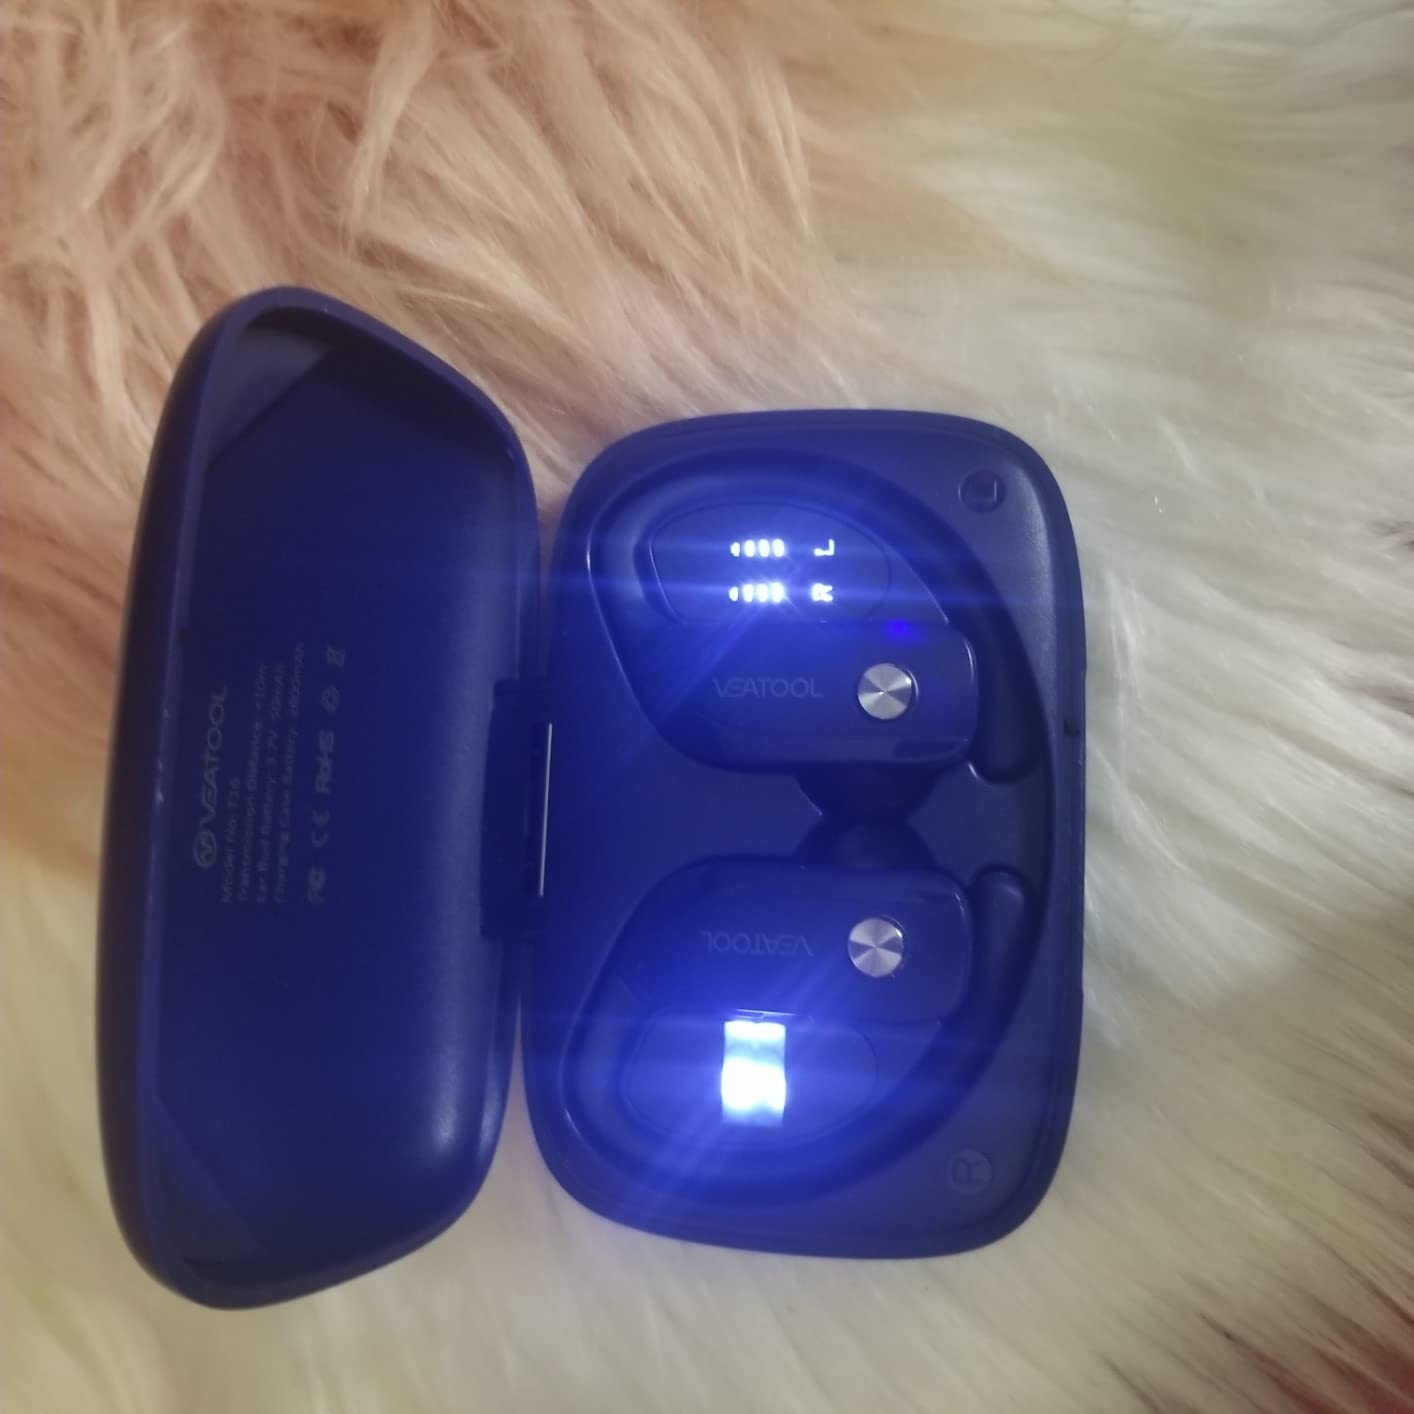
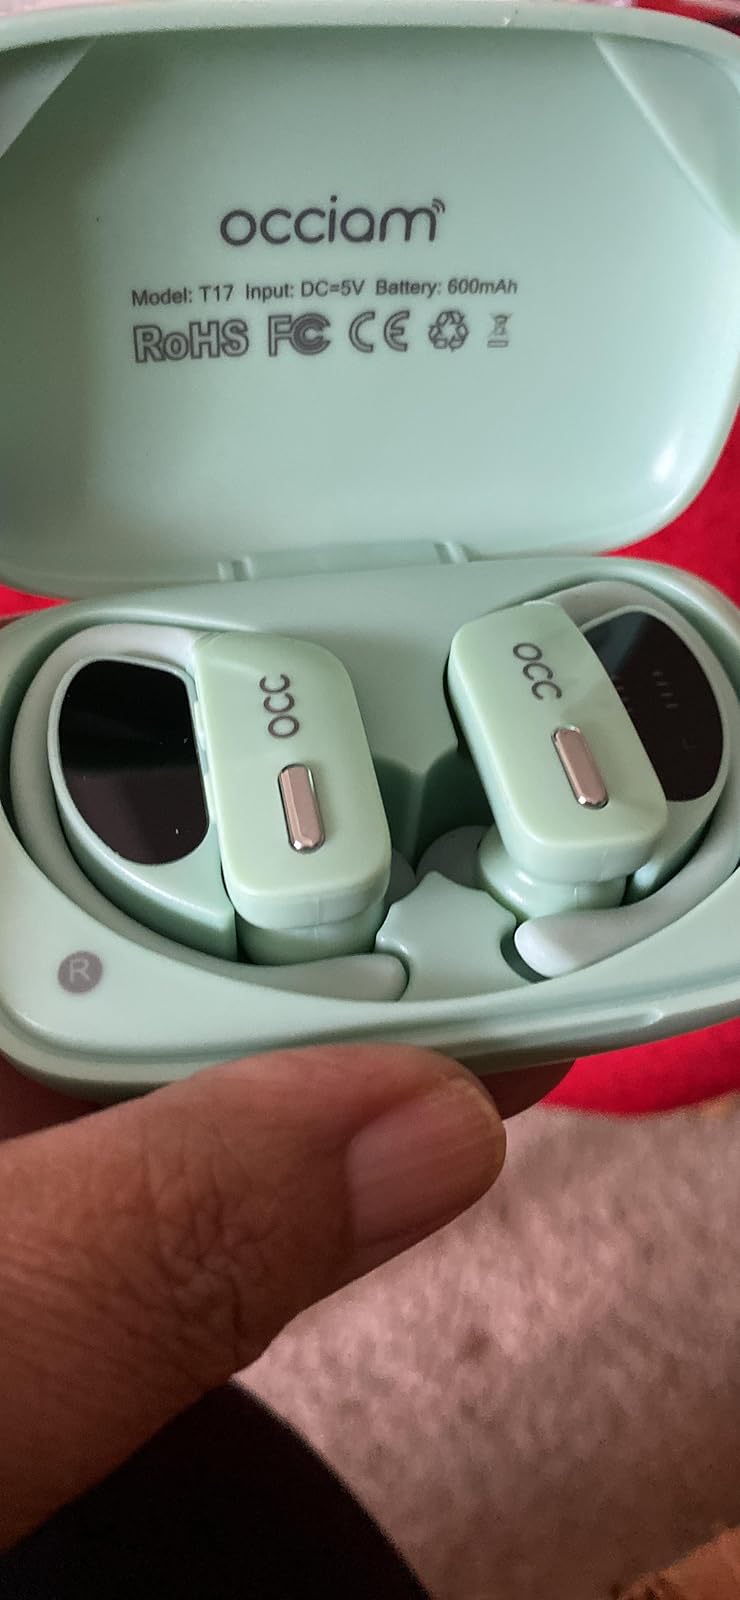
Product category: earbuds
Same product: no